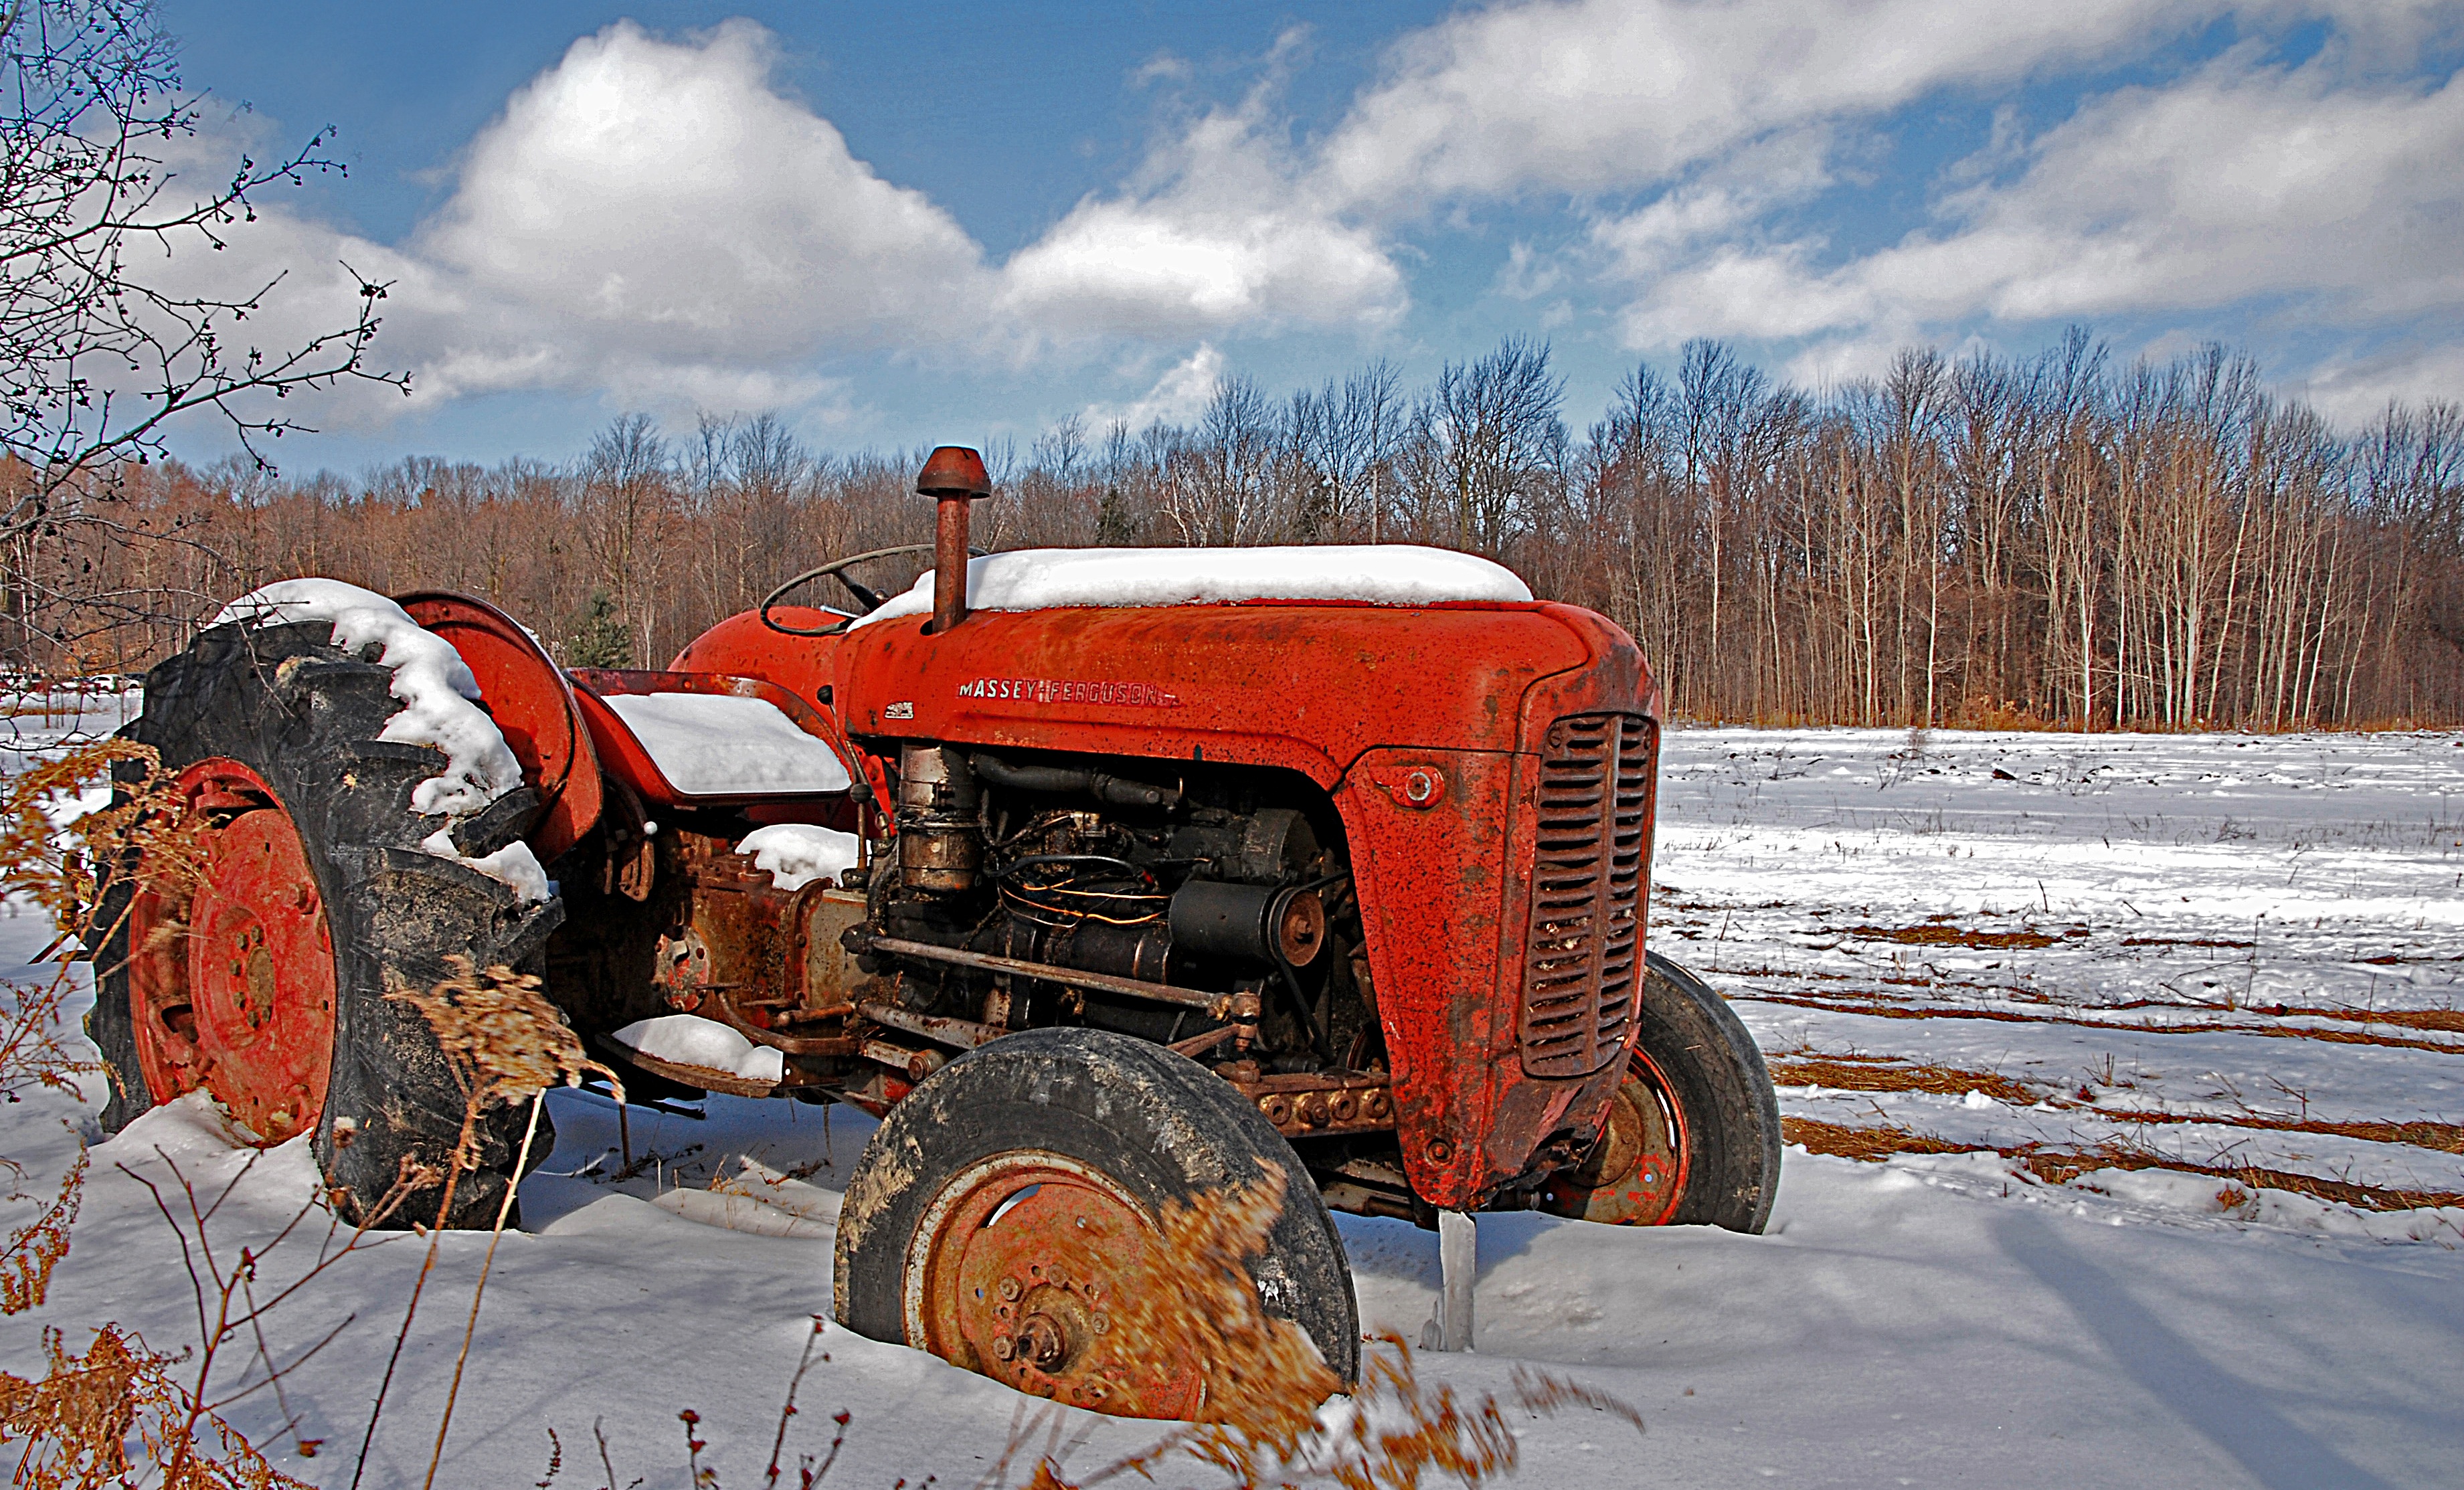
outdoor, snow, winter, tractor, field, farm, vintage, antique, retro, rustic, transport, rural, farming, vehicle, equipment, weather, machinery, agriculture, season, agricultural, snowplow, off roading, snow removal, snow blower